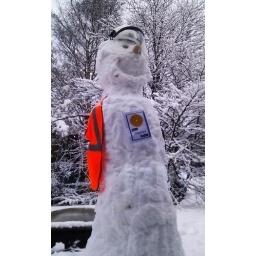
A snowman built on the roof of my office building by the software team